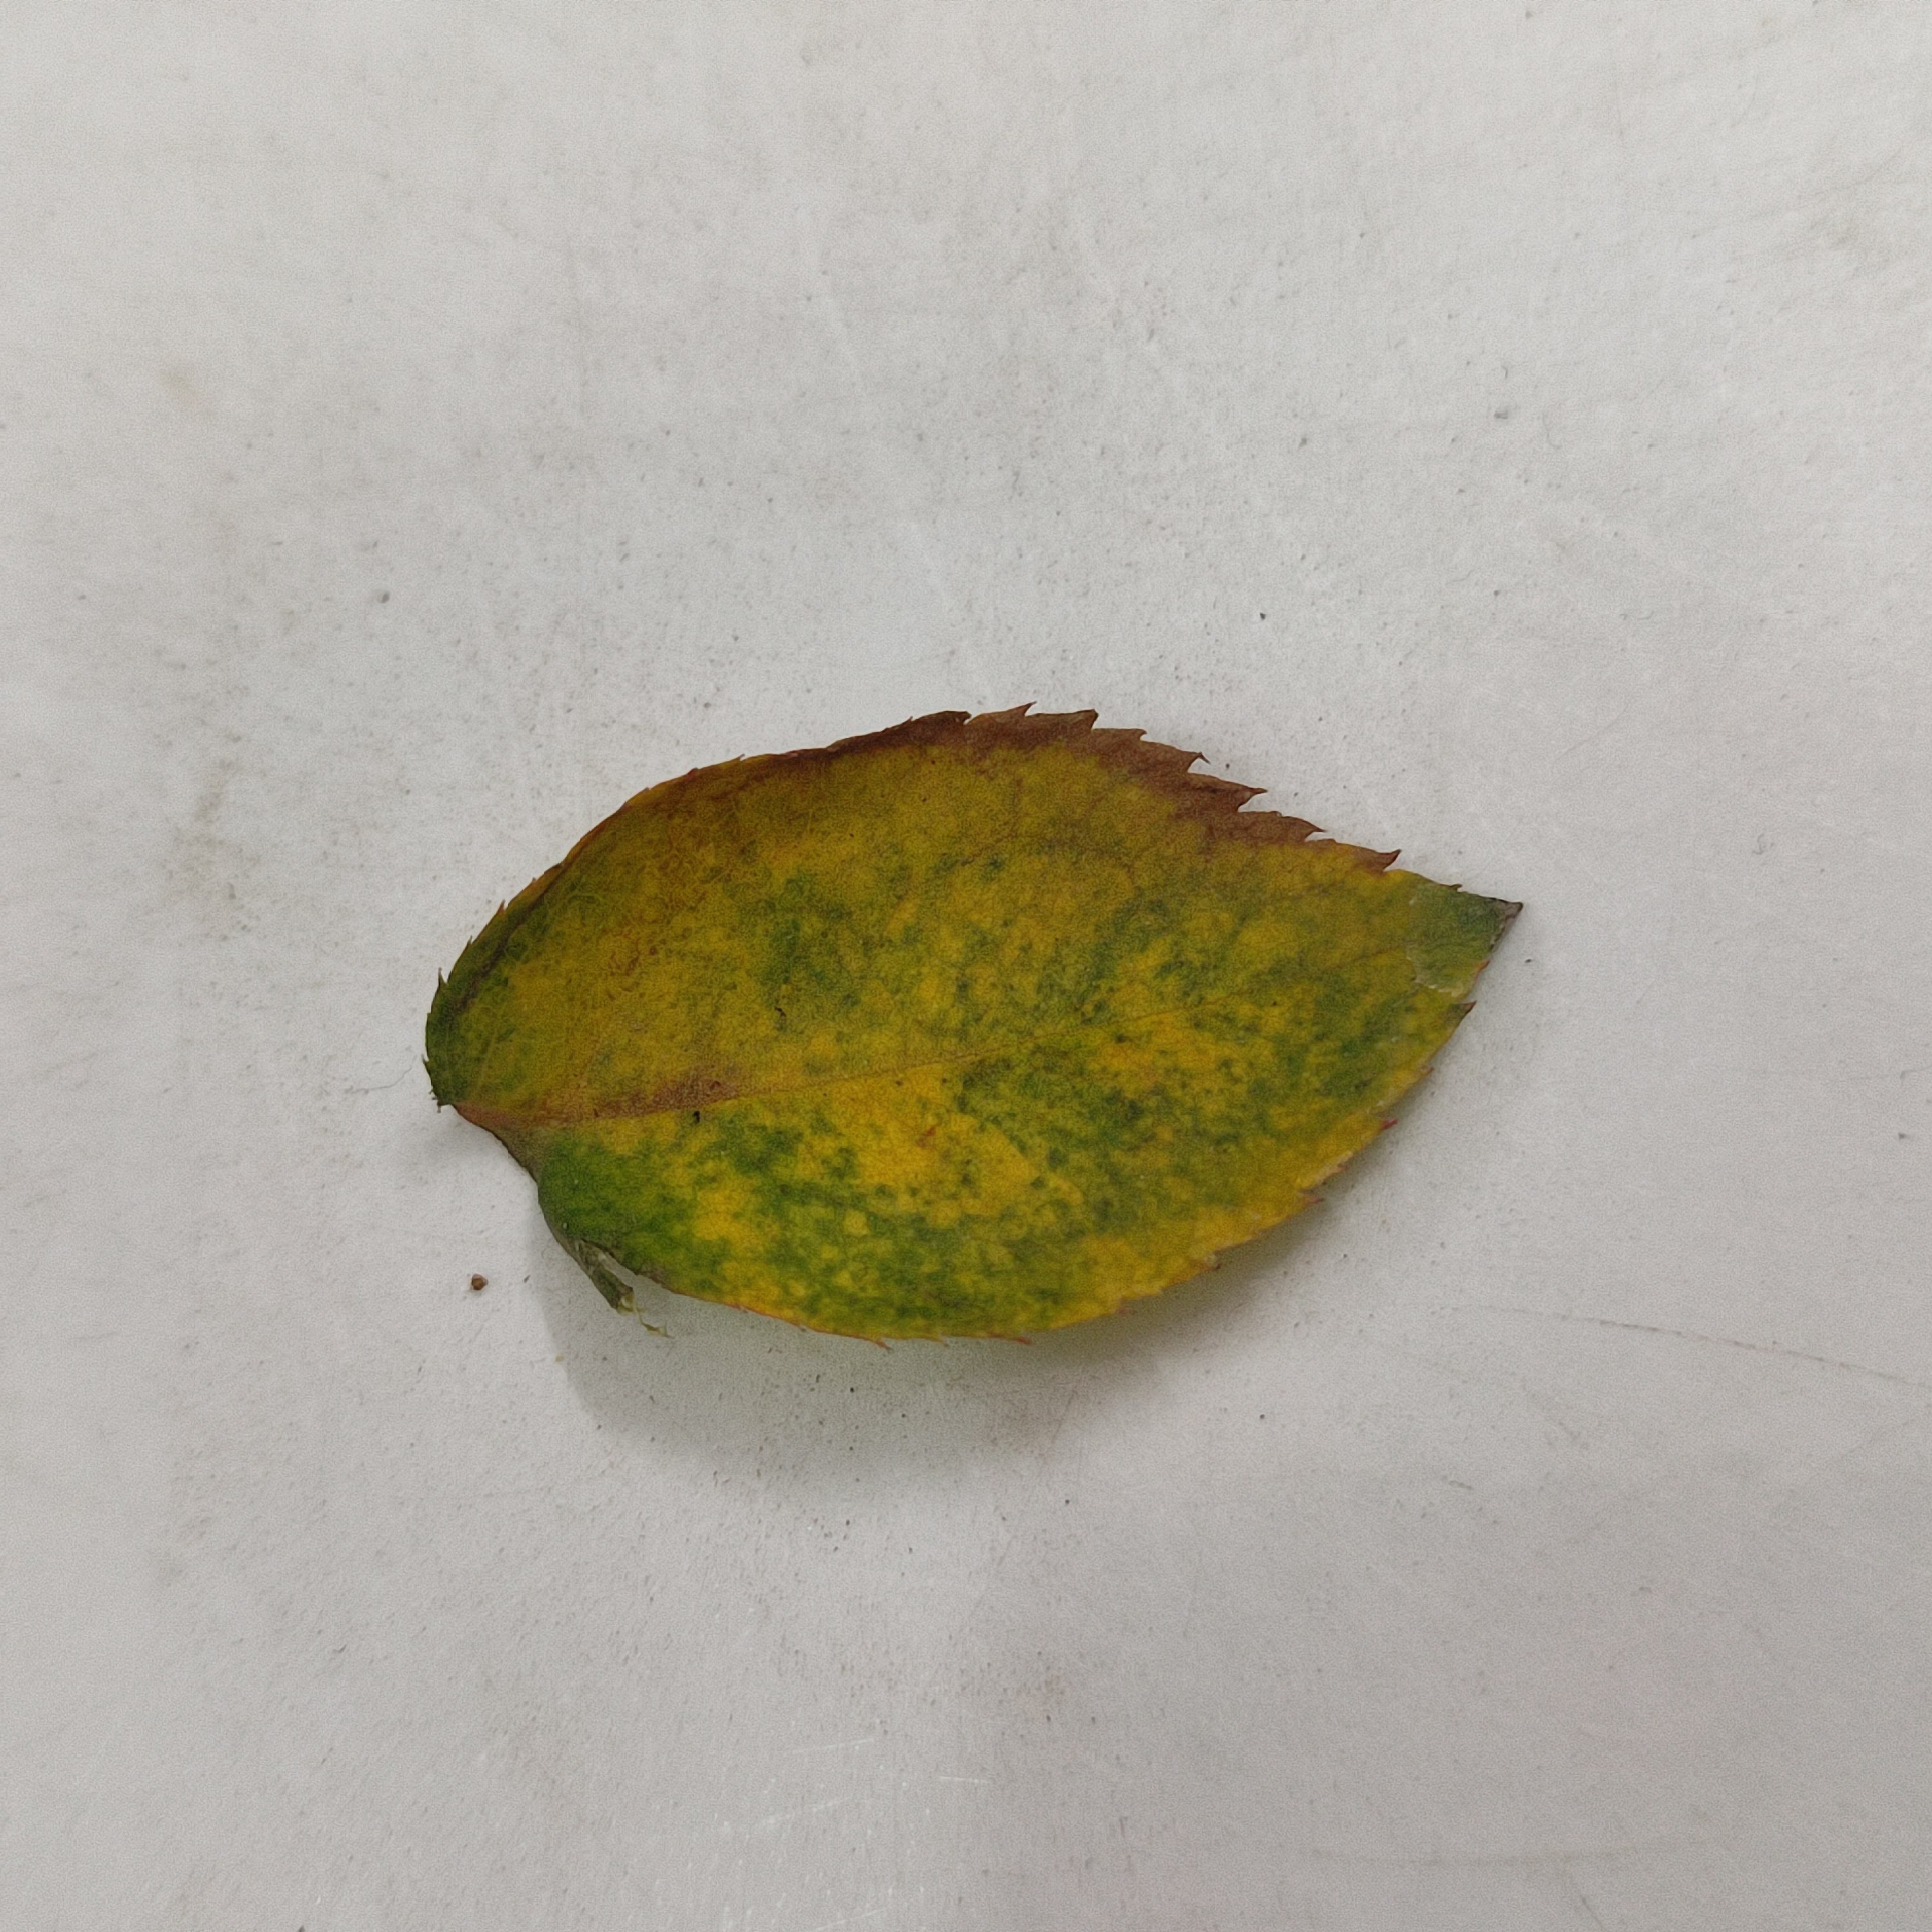
Label: Yellow Mosaic Virus